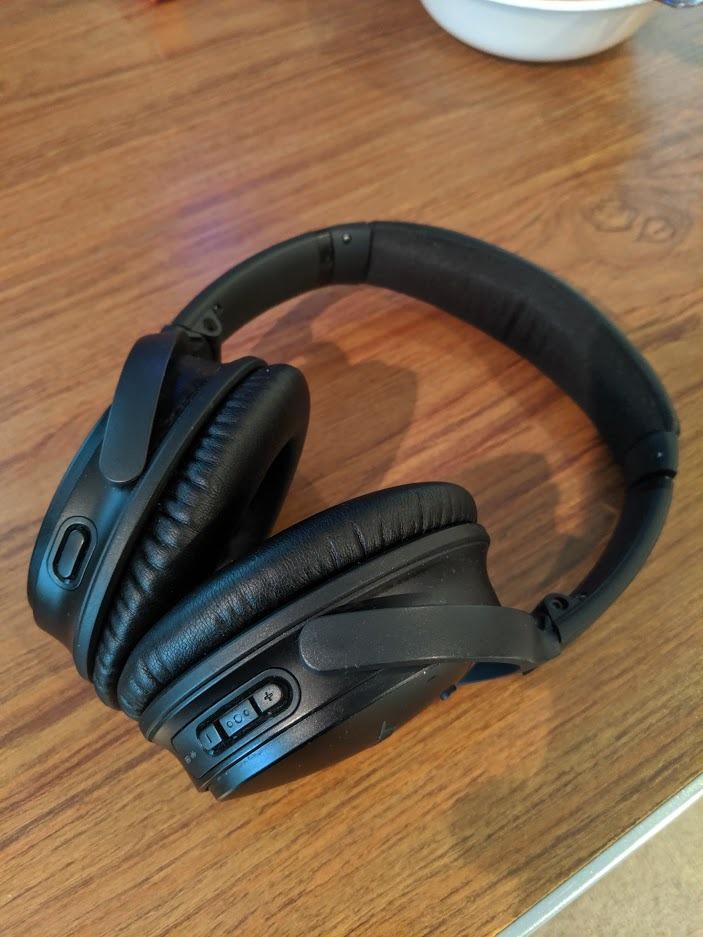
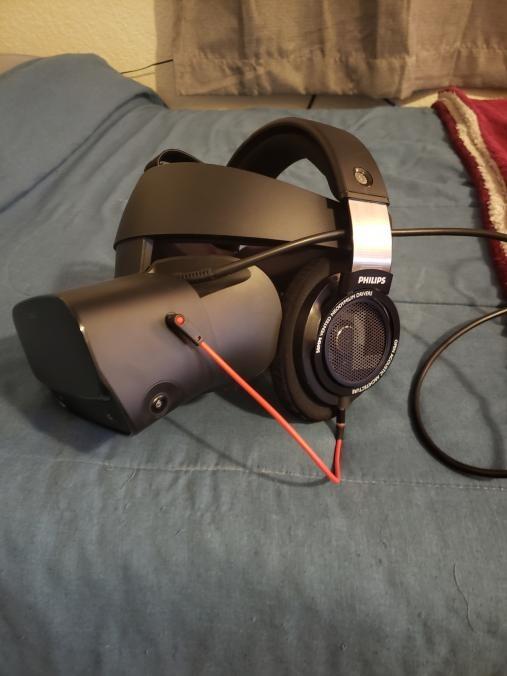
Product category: headphones
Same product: no